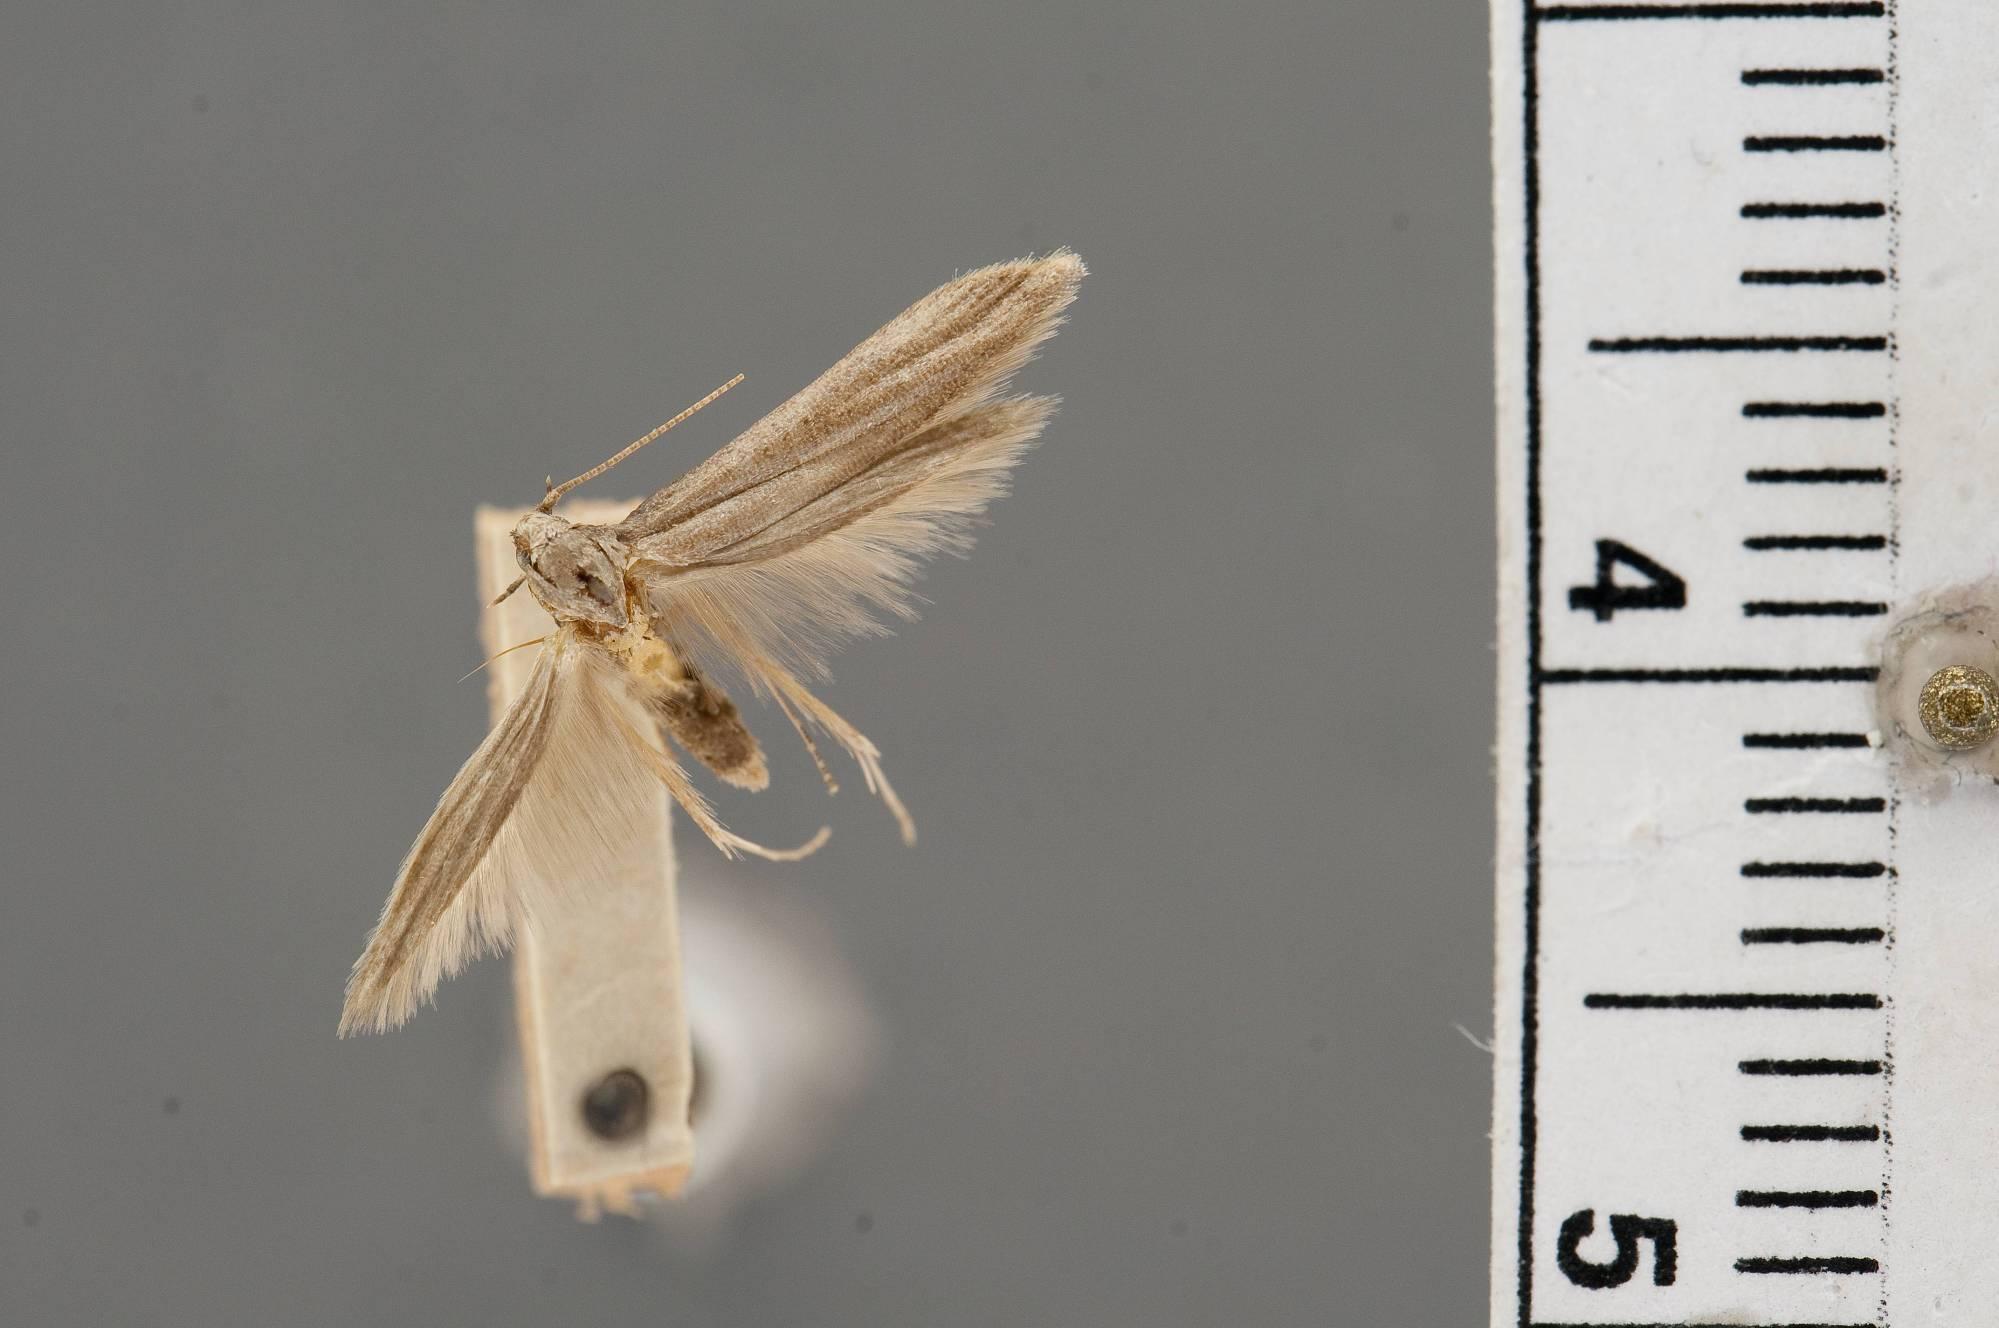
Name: Tocasta priscella
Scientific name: Tocasta priscella Busck, 1912
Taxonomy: Animalia, Arthropoda, Insecta, Lepidoptera, Glossata, Elachistidae, Parametriotinae
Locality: Cabima, Panamá, Panama
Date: May 1911